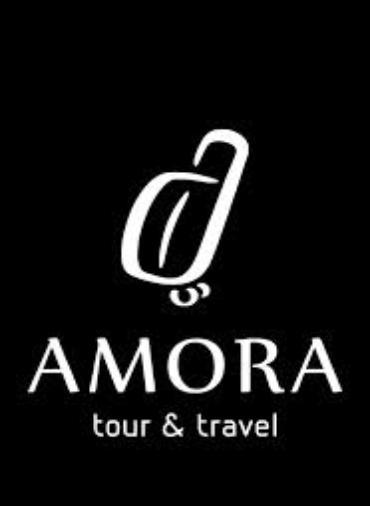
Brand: Amora
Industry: Food